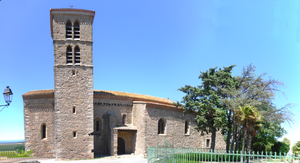
Église Saint-Julien à Barbaira
L'église Saint-Julien est une église située en France à Barbaira, dans le département de l'Aude en région Occitanie.
Cet article recense les monuments historiques de l'Aude, en France.
Barbaira est une commune française située dans le département de l'Aude en région Occitanie.